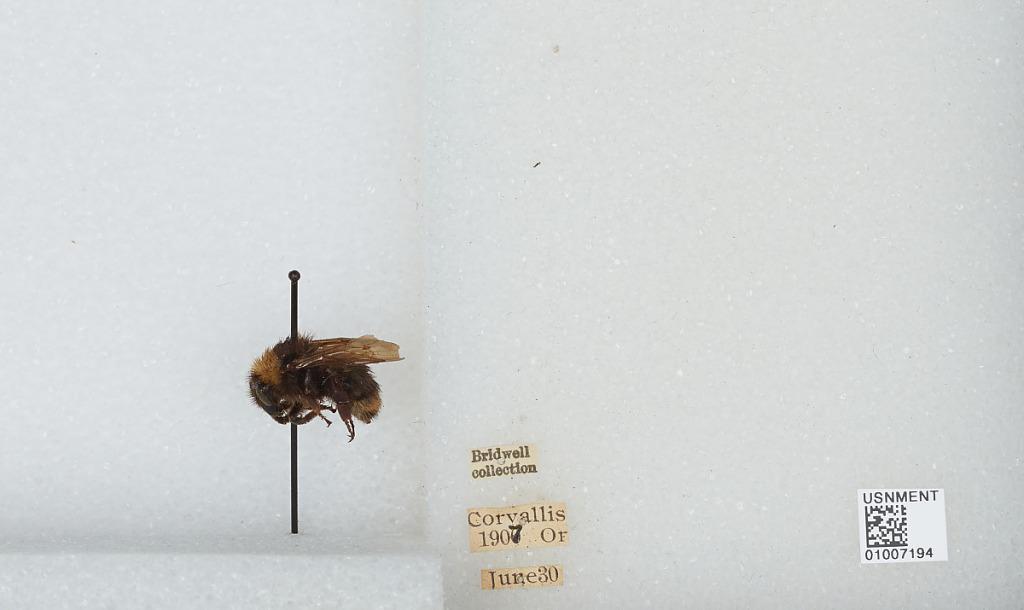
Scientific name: Bombus (Fervidobombus) californicus Smith
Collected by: Bridwell
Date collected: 1907-6-30
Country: United States
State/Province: Oregon
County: Benton
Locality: Corvallis
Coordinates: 44.5667, -123.283